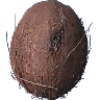
Label: Cocos 1